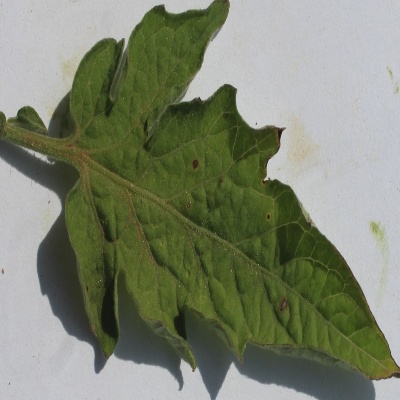
Crop: Tomato
Condition: septoria leaf spot